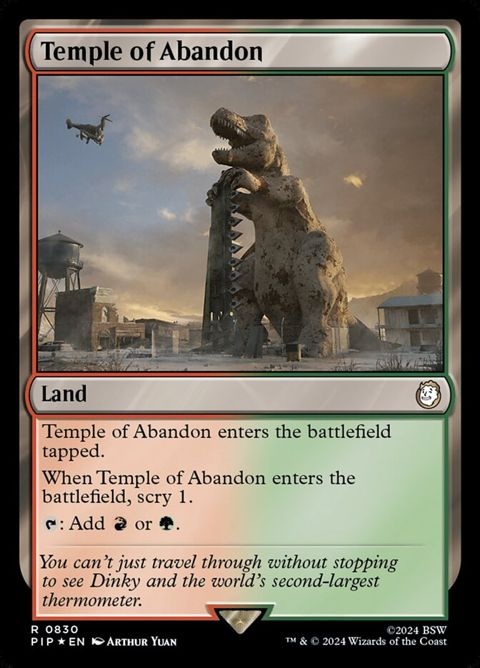
Temple of Abandon (830) - Surge-Foil
Brand: Mox In The Hole
Fallout Temple of Abandon Land This land enters tapped. When this land enters, scry 1. (Look at the top card of your library. You may put that card on the bottom.) : Add or . You can't just travel through without stopping to see Dinky and the world's second-largest thermometer. Illustrated by Arthur Yuan All Magic: The Gathering (MTG) card images and symbols © Wizards of the Coast
Category: Arts & Entertainment > Hobbies & Creative Arts > Collectibles > Collectible Trading Cards > Gaming Cards